Question: What is the color of the suitcase?
Tambaya: Menene launin akwatin?
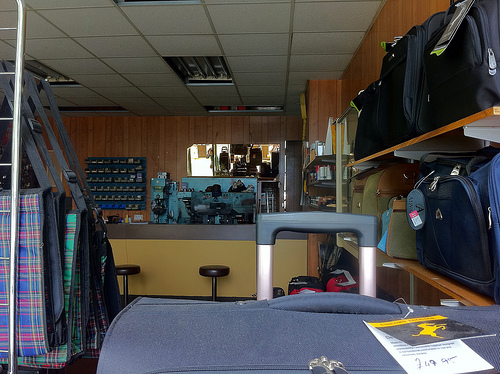
Answer: Gray.
Amsa: Ruwan toka.